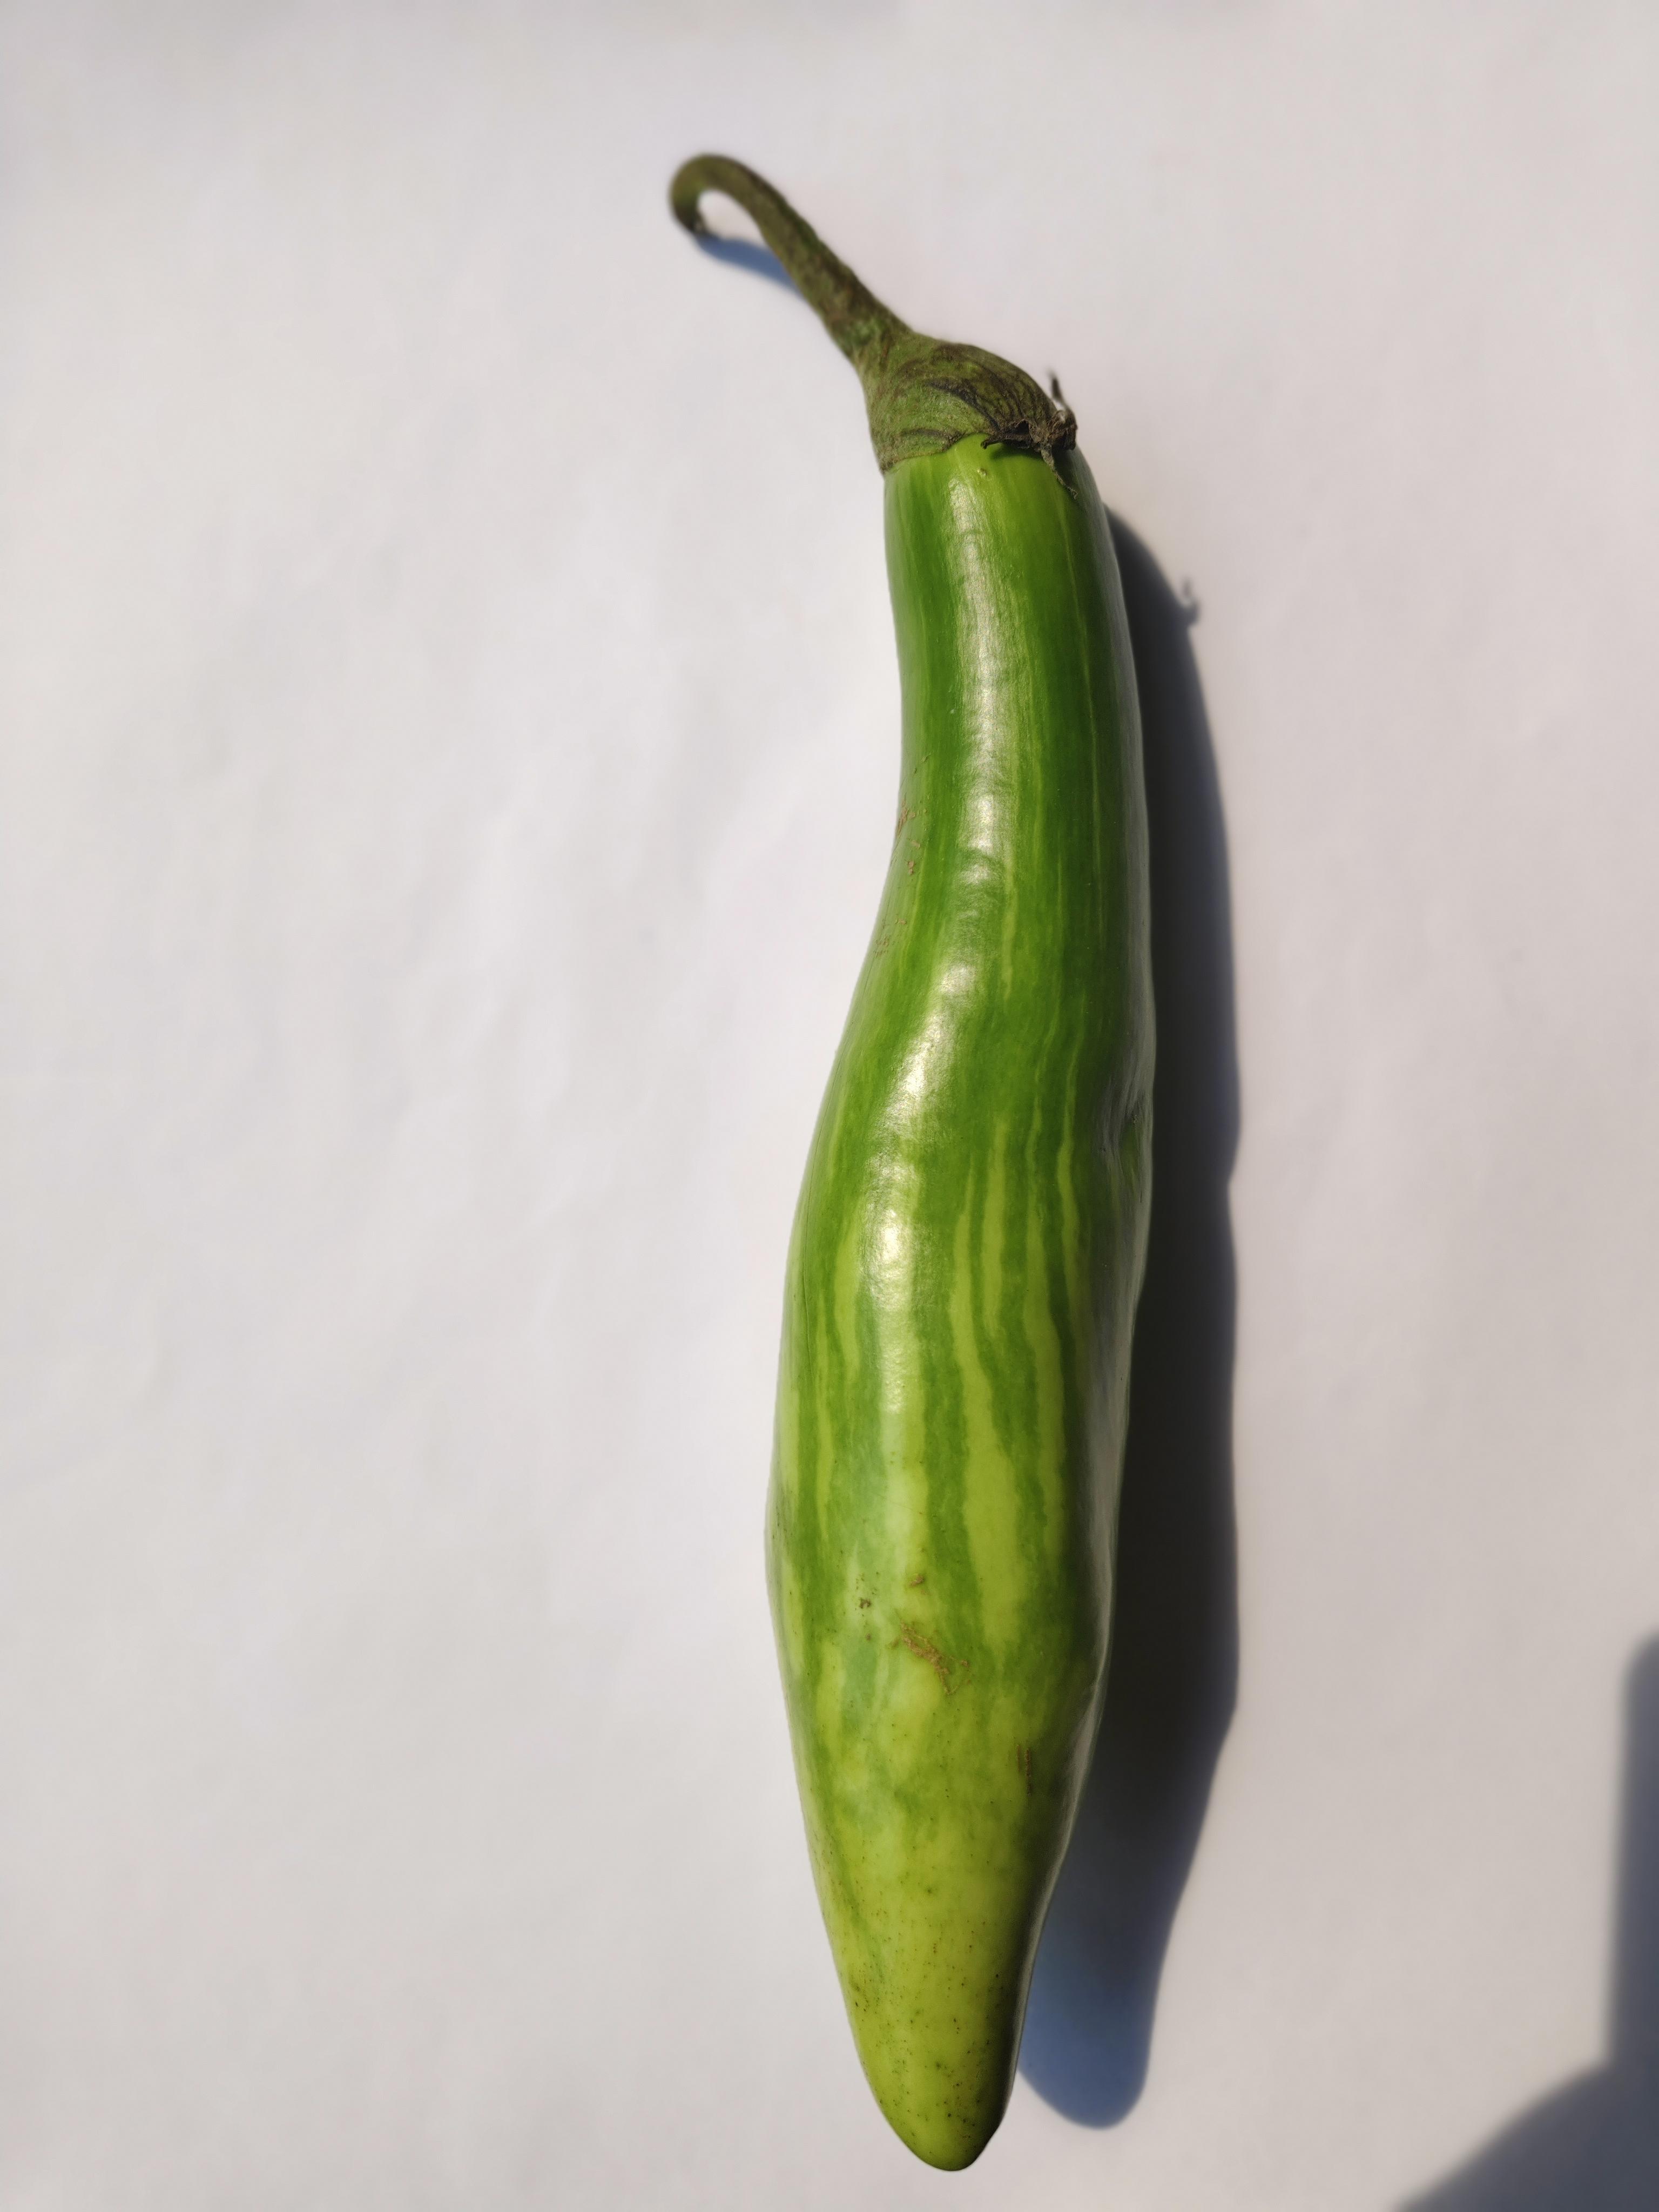
Label: Brinjal